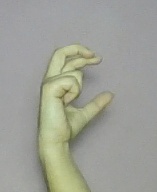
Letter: thal